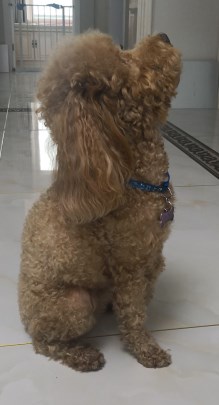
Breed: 2925-n000114-toy_poodle